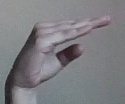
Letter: jeem